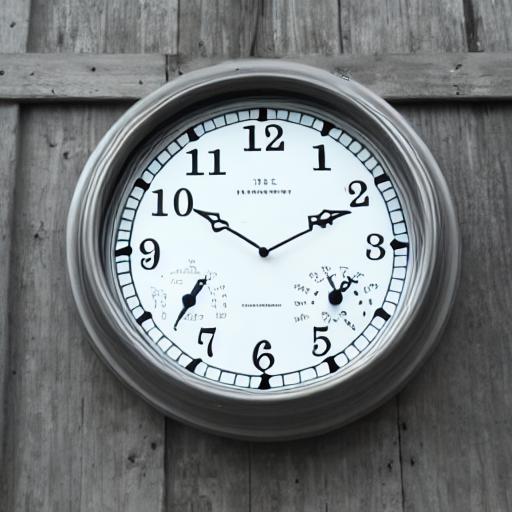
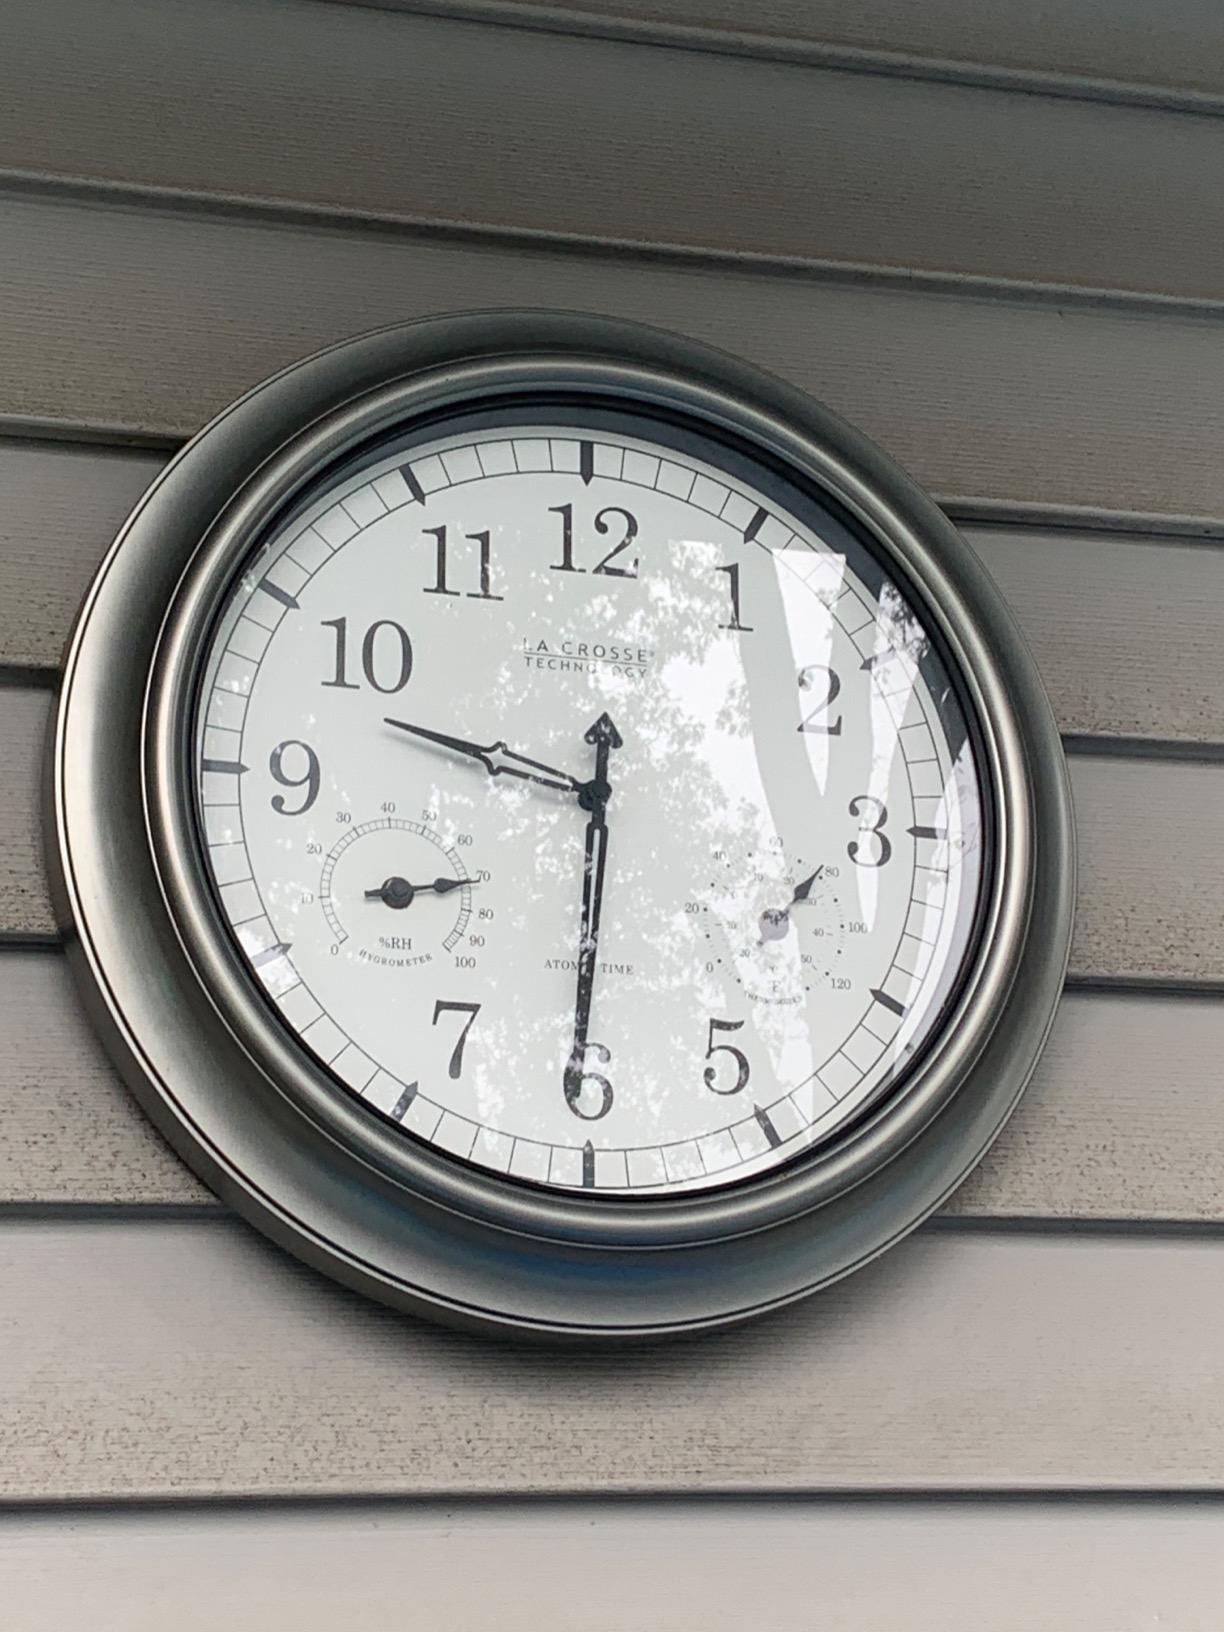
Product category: clock
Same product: no